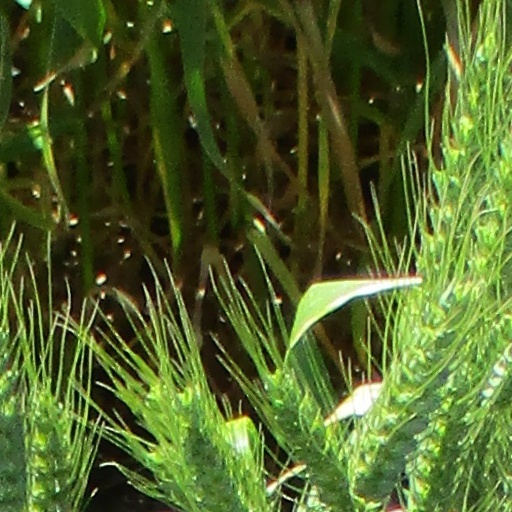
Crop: wheat